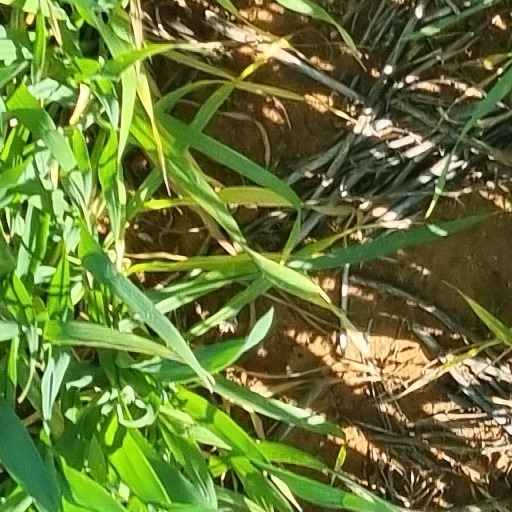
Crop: wheat